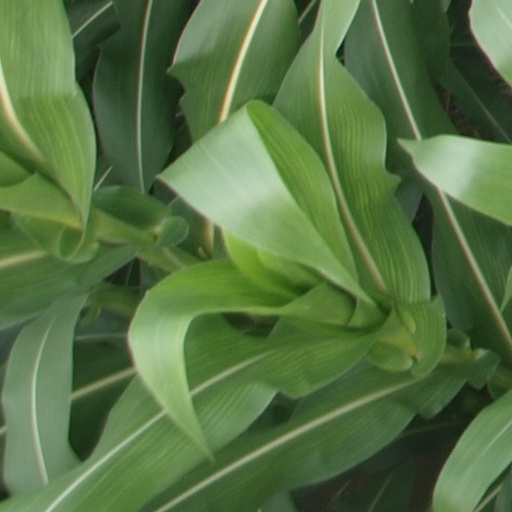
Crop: maize; corn